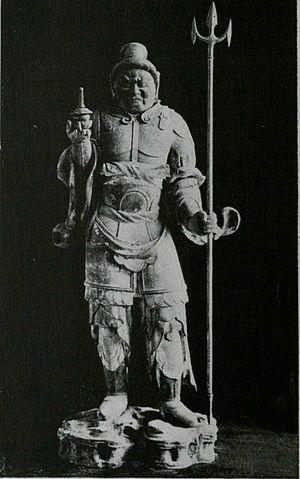
L'introduction du bouddhisme au Japon en provenance du royaume coréen de Baekje au milieu du VIᵉ siècle entraîne une renaissance de la sculpture japonaise. Des moines bouddhistes, des artisans et des lettrés s'installent autour de la capitale dans la province de Yamato et transmettent leurs techniques aux artisans locaux. Tout naturellement, les premières sculptures japonaises des époques Asuka et Hakuhō montrent de fortes influences de l'art continental et se caractérisent d'abord par des yeux en amande, des lèvres en forme de croissant tournées vers le haut et des plis dans les vêtements disposés symétriquement. L'atelier du sculpteur Tori Busshi, fortement influencé par le style des Wei du nord, produit des œuvres qui illustrent ces caractéristiques. La triade de Shaka Nyorai et le Guze Kannon au Hōryū-ji en sont d'excellents exemples. À la fin du VIIᵉ siècle, le bois remplace le bronze et le cuivre. Au début de la dynastie Tang, un plus grand réalisme s'exprime par des formes plus pleines, des fentes longues et étroites pour les yeux, des traits de visage plus doux, des vêtements fluides et embellis avec des ornements tels que des bracelets et des bijoux.